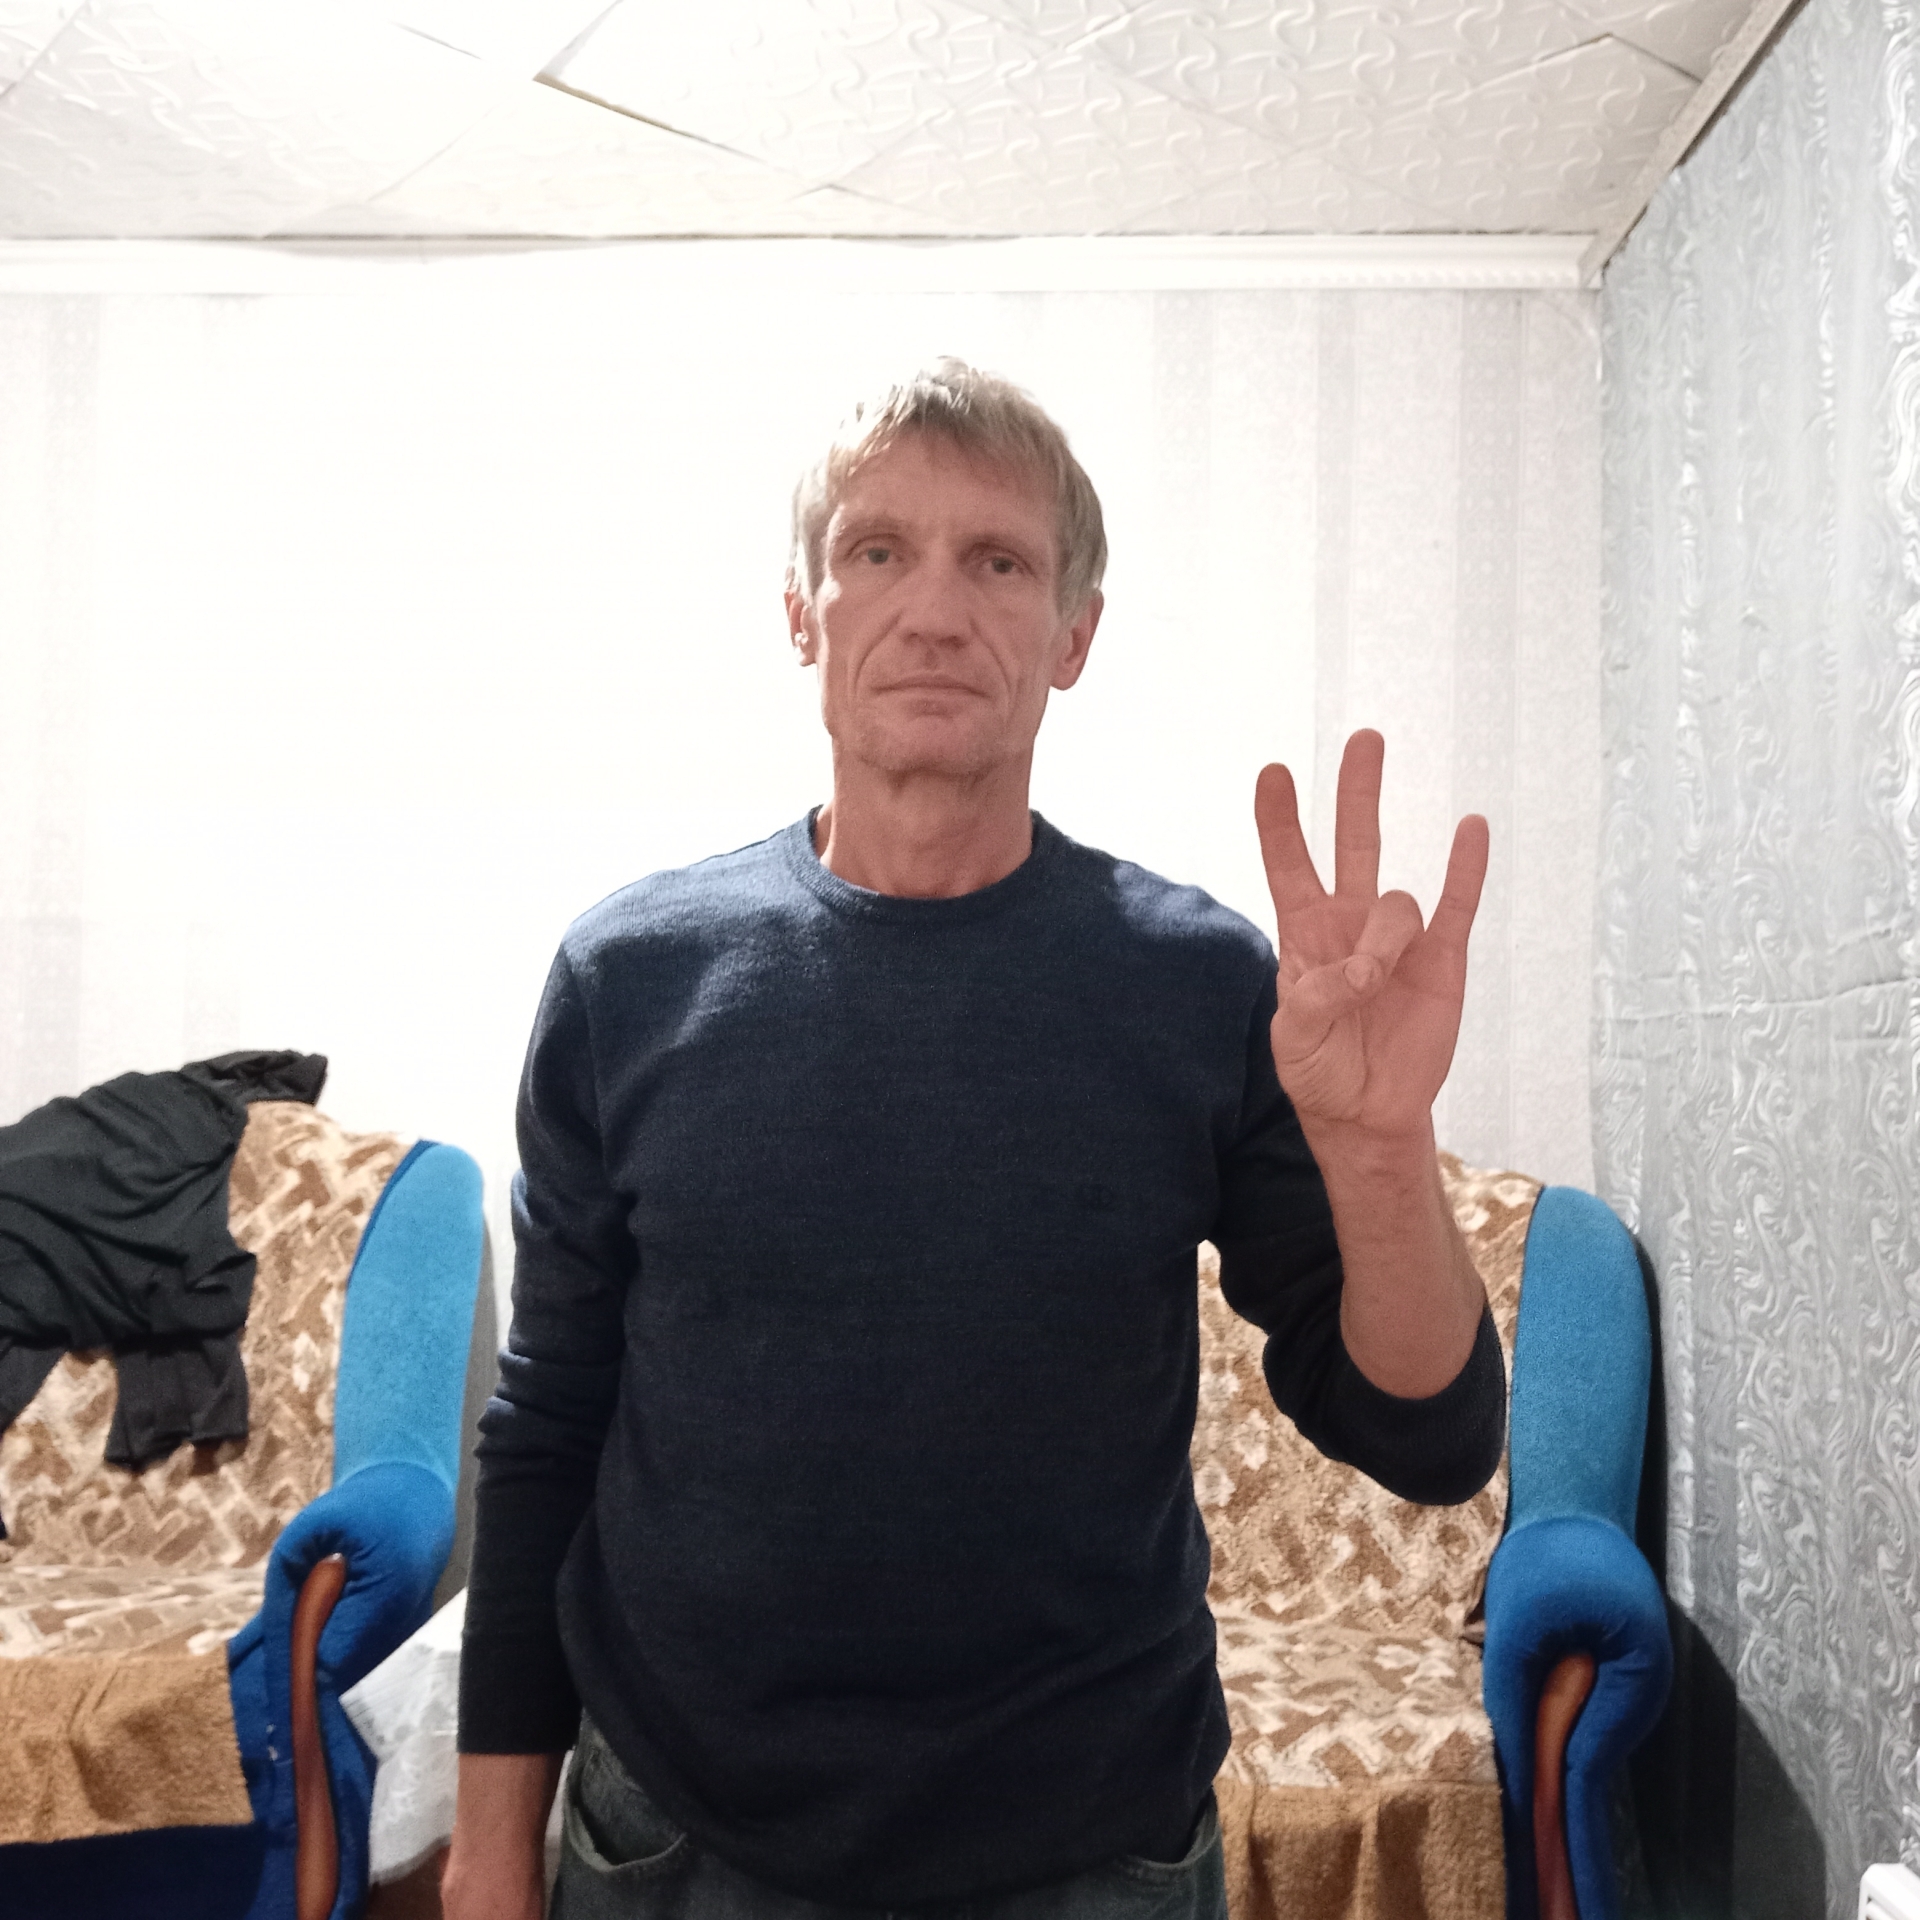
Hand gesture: three3